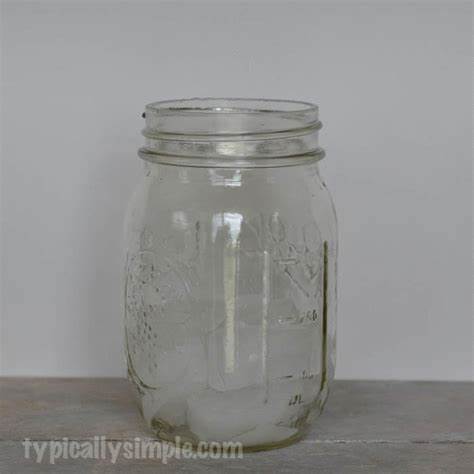
Waste category: glass